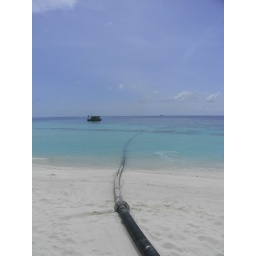
One for the Lost geeks. Actually it's helping bail out water from the snorkling boat in the distance.